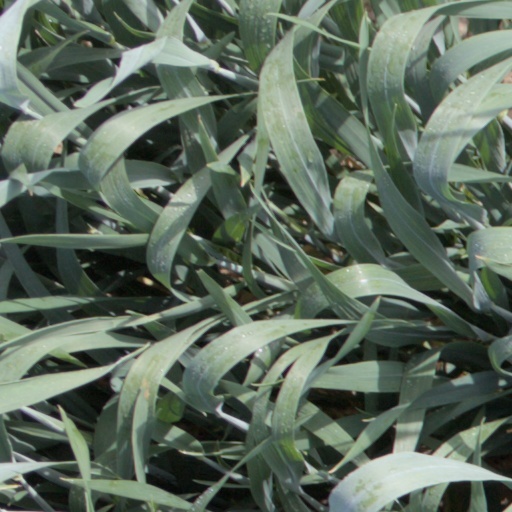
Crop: wheat